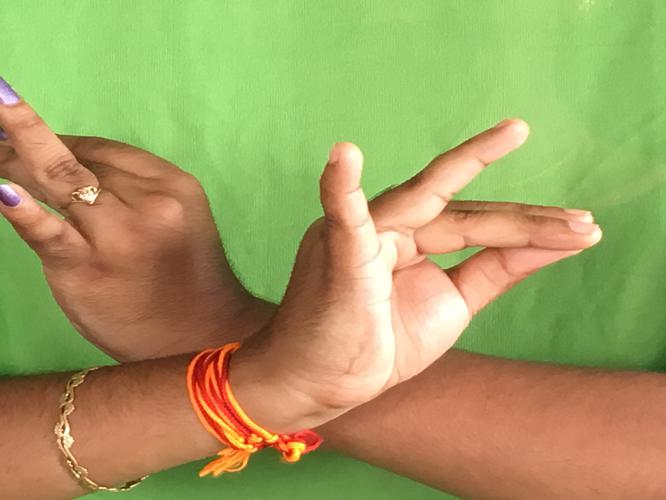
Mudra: Katakavardhana
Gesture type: double_hand